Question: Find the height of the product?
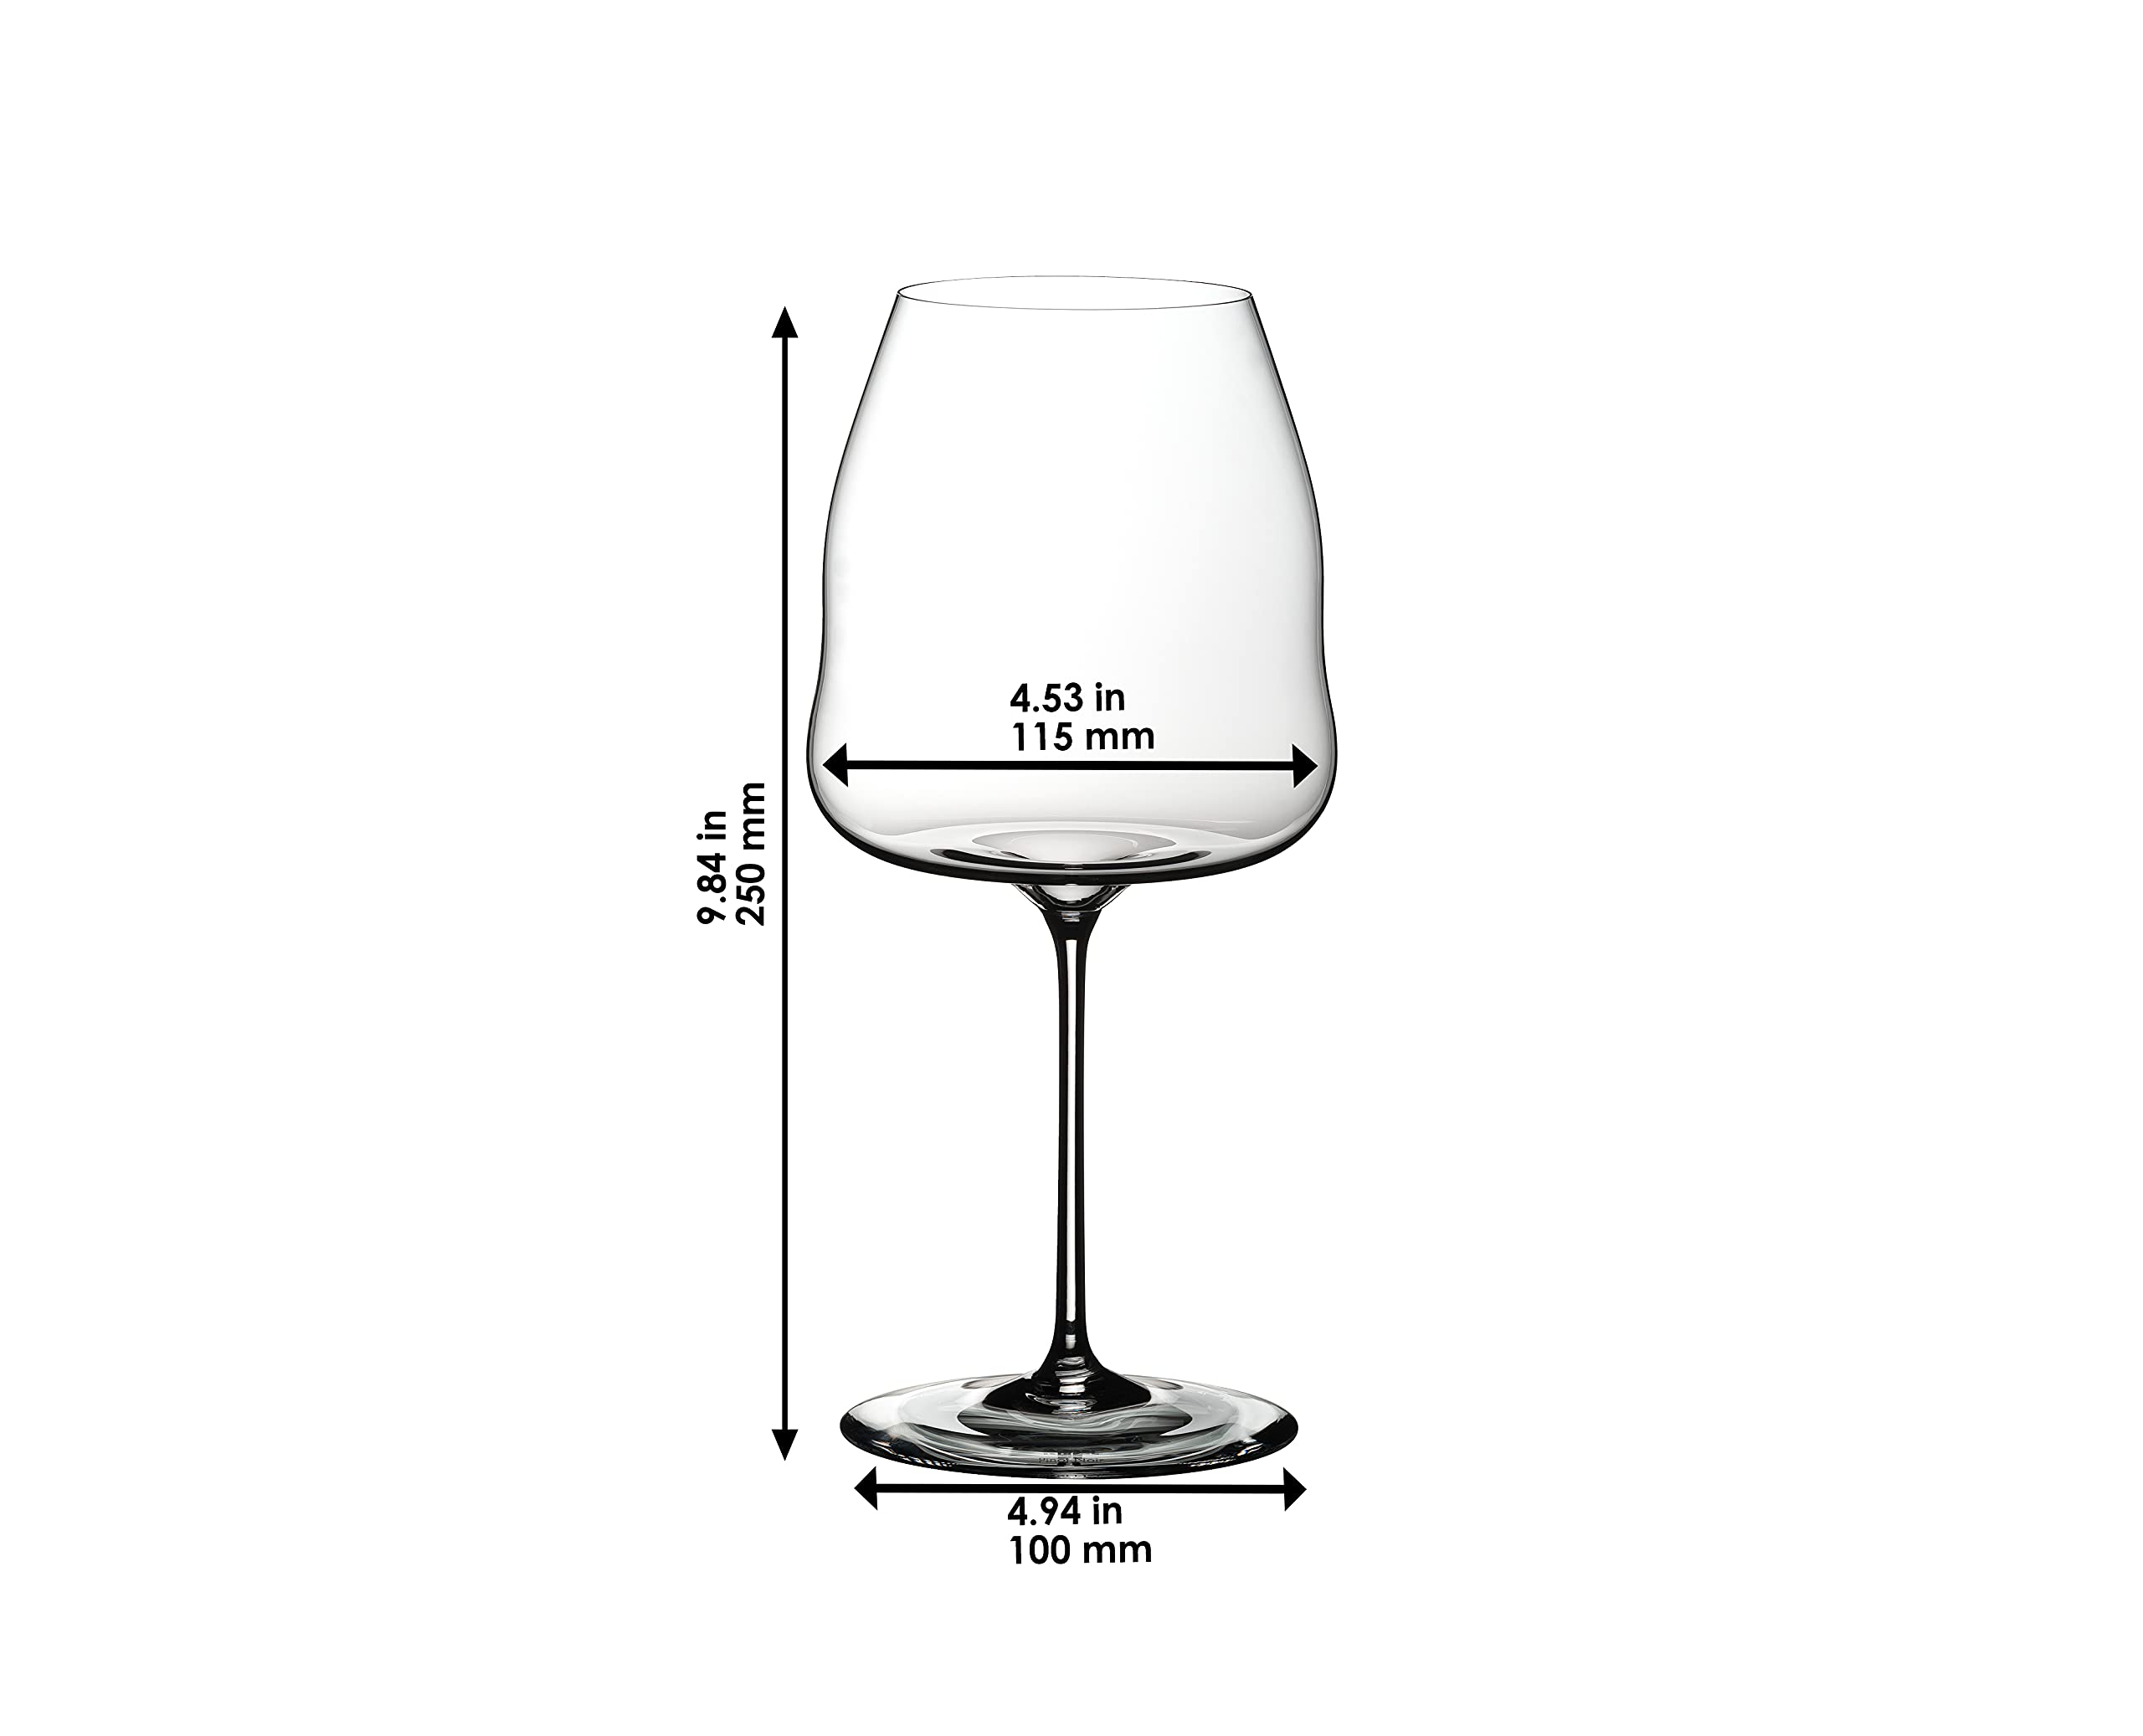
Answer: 250.0 millimetre